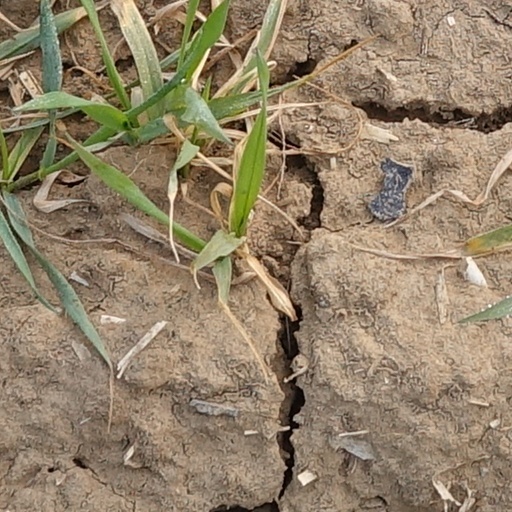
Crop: wheat